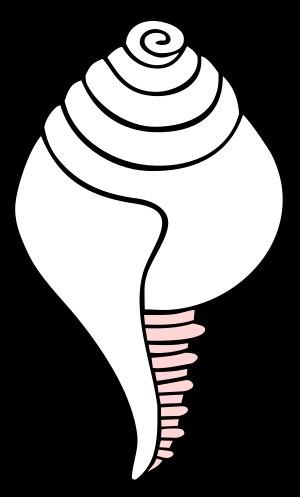
Ashtamangala désigne un groupe de huit symboles de bon augure dans l’hindouisme, le bouddhisme, le jaïnisme et le sikhisme. La nature et l’ordre des éléments peuvent varier. La liste la plus largement diffusée au XXIᵉ siècle est celle du bouddhisme, particulièrement visible dans le vajrayāna.